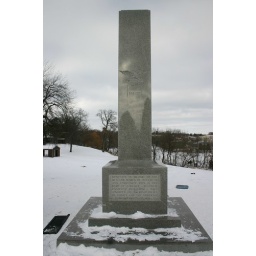
The monument at the top of the sledding hill at Veteran's Park in Stoughton.